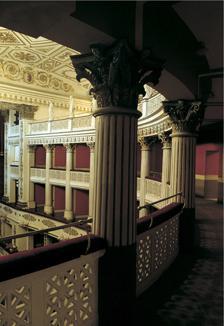
Building: Teatro della Fortuna
Country: Italy
Year built: 1869
Music and theater venue Interior of present theater by Gianni Fabbri The Teatro della Fortuna is a music and theater venue (opera house) in Fano , province of Pesaro and Urbino, region of Marche , Italy. The present building is, in general, the result of at least two nearly complete reconstructions. A palace built in 1299 at this site housed the Palazzo del Podestà of Fano. It was converted into a theater by the scenographer and entrepreneur Giacomo Torelli between 1665 and 1677. In 1839, that theater was closed due to the deterioration in the architecture and replaced in 1845-1869 by a new opera house designed by Luigi Poletti . That theater was severely damaged and nearly burned down in 1944 due to bombardments during the Second World War. After a laborious restoration in 1998 the theater was reopened. In recent years, the theater has hosted visiting performances from the Rete Lirica delle Marche. The main hall, the Sala Poletti, recalls the Neoclassical -style of the Poletti-designed opera house, but updated in various forms. The ceiling has a concentric crown motive with a repainted copy of the original fresco of the Fasti di Apollo painted by Francesco Grandi . Grandi also designed the sipario or theater curtain that depicts the Entrance of the Emperor Caesar Augustus into the ancient Colonia Iulia Fanestris . Other less well preserved lunettes by Gioachino and Mariano Grassi are in the vaults of the first atrium. There are a few remnants of the 16th-century frescoes once found in the loggia of the Palazzo del Podestà. A second Verdi Hall is used for concerts, conferences, and cultural events; the auditorium was designed by architect Gianni Fabbri . Interior plan of Theater Teatro di Fano (designed by Torelli) References